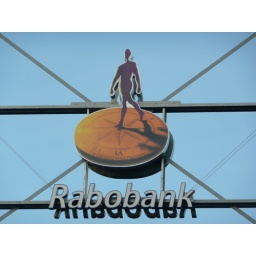
Centrum West Zoetermeer. Het logo van de Rabobank werd in 1994 ontworpen door Newell &amp;amp; Sorrell.